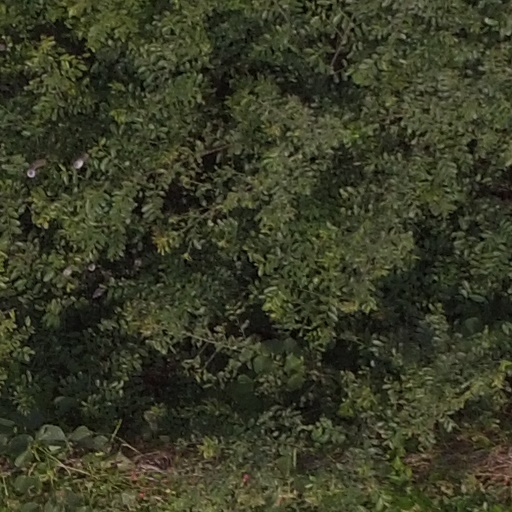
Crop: maize; corn